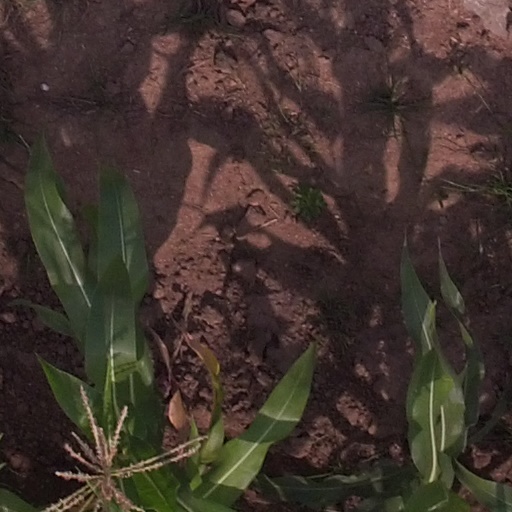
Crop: maize; corn